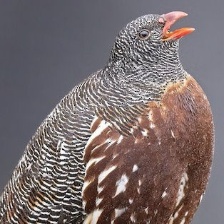
Species: SNOW PARTRIDGE
Scientific name: LERWA LERWA
ImageNet parent category: partridge